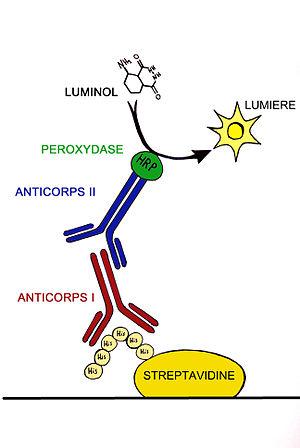
Le principe de l’immuno-détection couplé à une ECL. Exemple pour le cas d'une détection de la streptavidine. Le principe est de fixer un anticorps primaire sur notre protéine attachée à une membrane de nitrocellulose, en l’occurrence l’anticorps se fixe sur la queue des six histidines (ajout artificiel). Un anticorps secondaire se fixe au premier. Celui-ci possède une peroxydase qui permettra au luminol d’émettre de la lumière lors de sa catalyse.
Le western blot, est une méthode de biologie moléculaire permettant la détection et l'identification de protéines spécifiques dans un échantillon biologique à l'aide d'anticorps dirigés contre ces protéines que l'on souhaite détecter. Le western blot permet ainsi de visualiser des protéines particulières dans un mélange complexe. C'est l'une des techniques analytiques de transfert sur membrane utilisées en biochimie et en biologie moléculaire.